Eugen Fischer

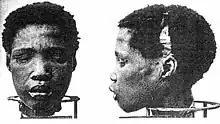
Head of Herero prisoner at Shark Island used for medical experimentation.

In 1906, Fischer conducted experiments and medical “research” in German South West Africa (now Namibia). He studied the Basters, offspring of German or Boer men and Black African (Khoekhoe) women in that area. His study concluded with a call to prevent the production of a mixed race by the prohibition of mixed marriages such as those which he had studied. It included human experimentation on the Herero and Nama people. He argued that while the existing "Mischling" descendants of the mixed marriages might be useful for Germany, he recommended that they should not continue to reproduce. His recommendations were followed and by 1912 interracial marriage was prohibited throughout the German colonies. As a precursor to his experiments on Jews in Nazi Germany, he collected bones and skulls for his studies, in part from medical experimentation on African prisoners of war in Namibia during the Herero and Nama genocide. Fischer also sterilized Herero women.